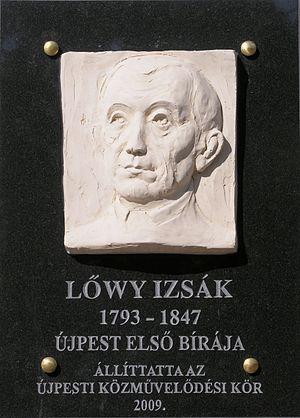
Plaque commémorative d’Izsák Lőwy (1793-1847), industriel hongrois et le premier maire de la ville Újpest (Budapest, 4e arr. 14, rue István). Magyar: Lőwy Izsák (1793-1847) magyar gyáriparos, Újpest első bírójának emléktáblája az újpesti városház falán (Budapest, IV. ker. István út 14.).